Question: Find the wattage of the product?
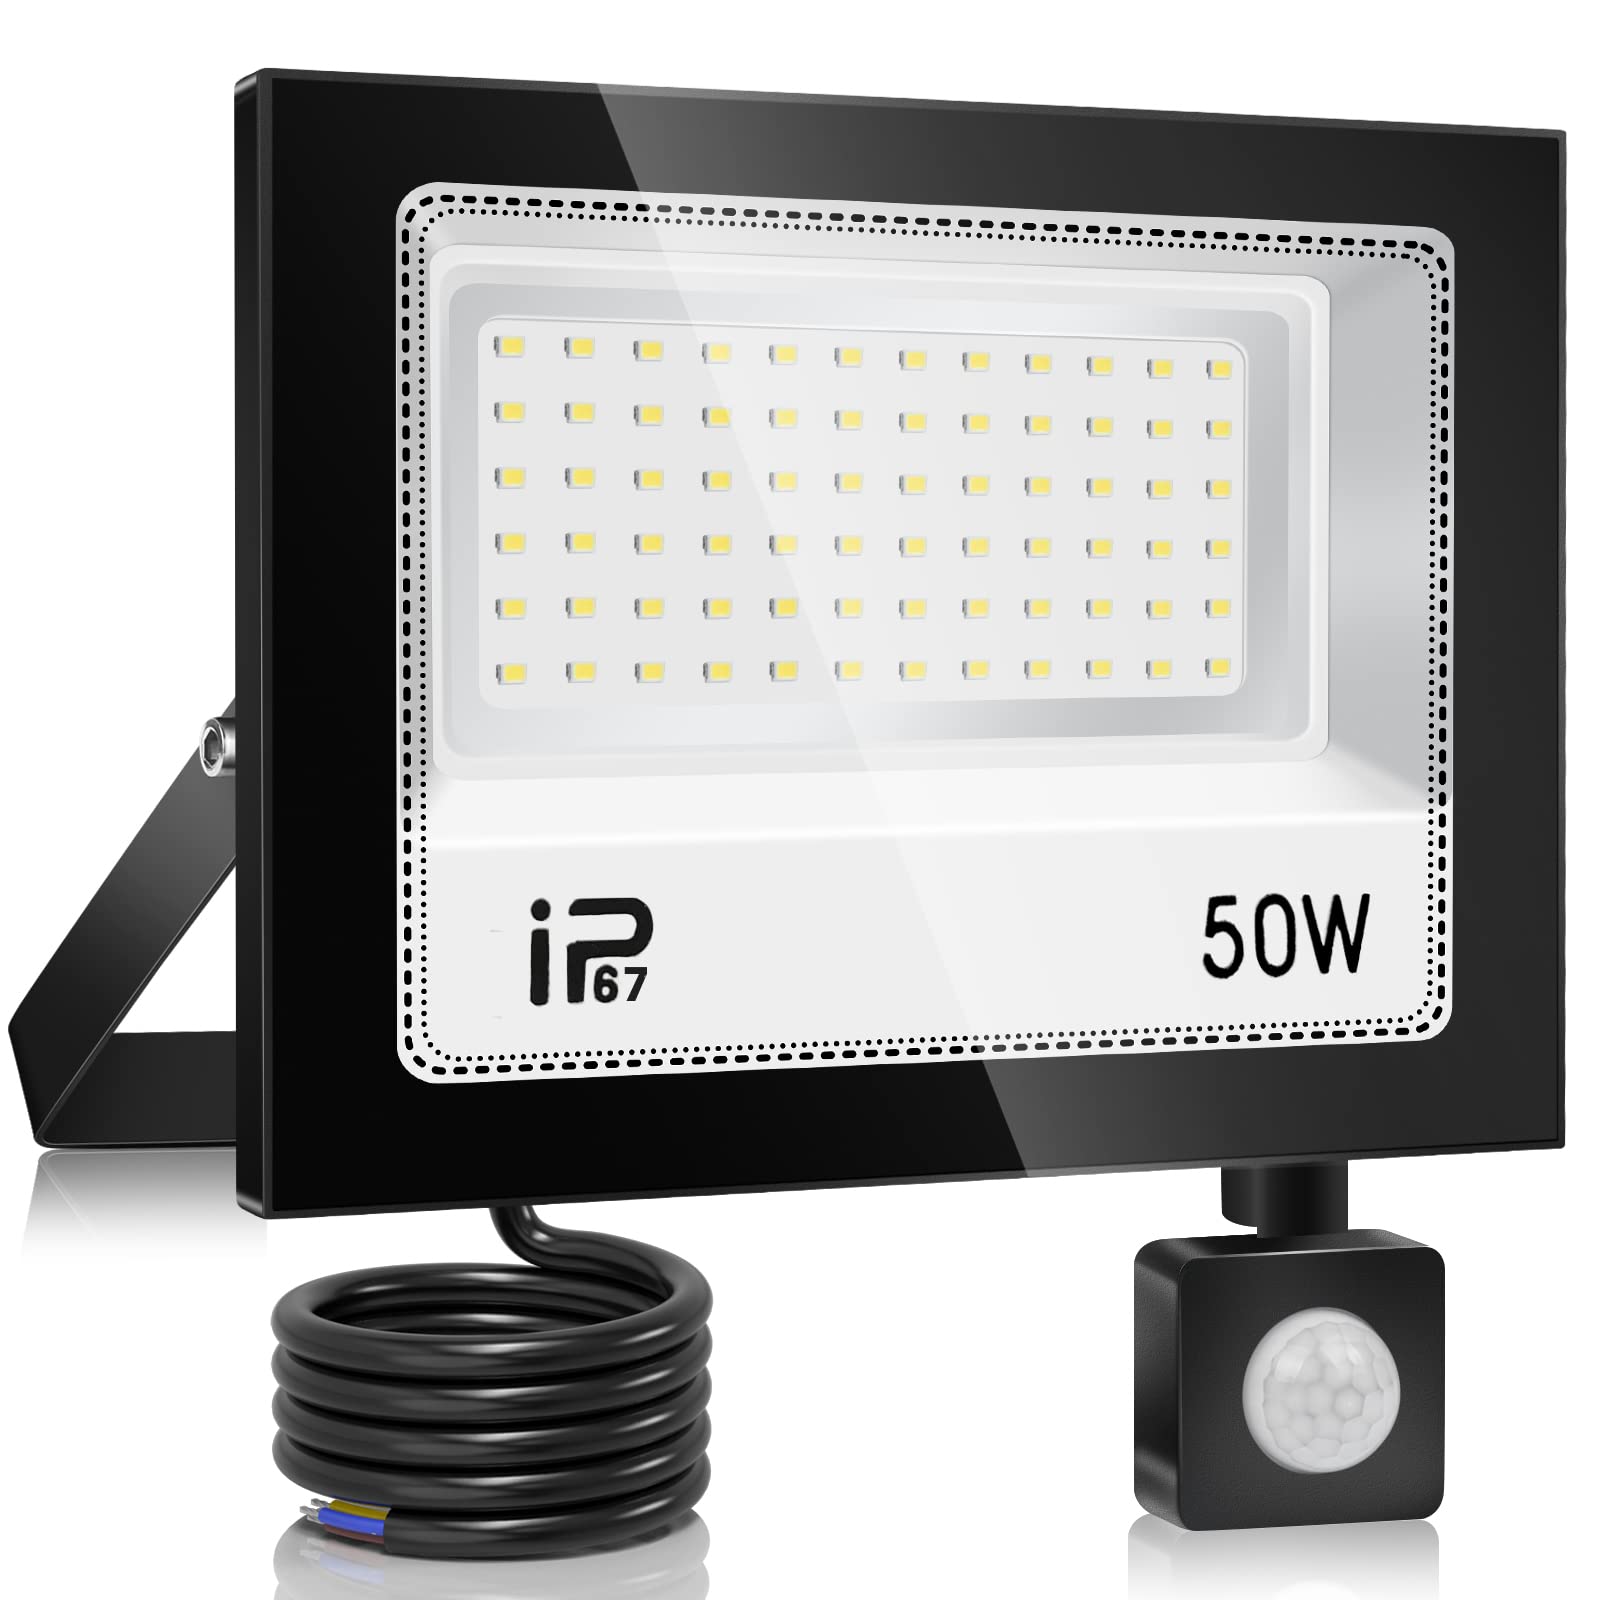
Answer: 50.0 watt